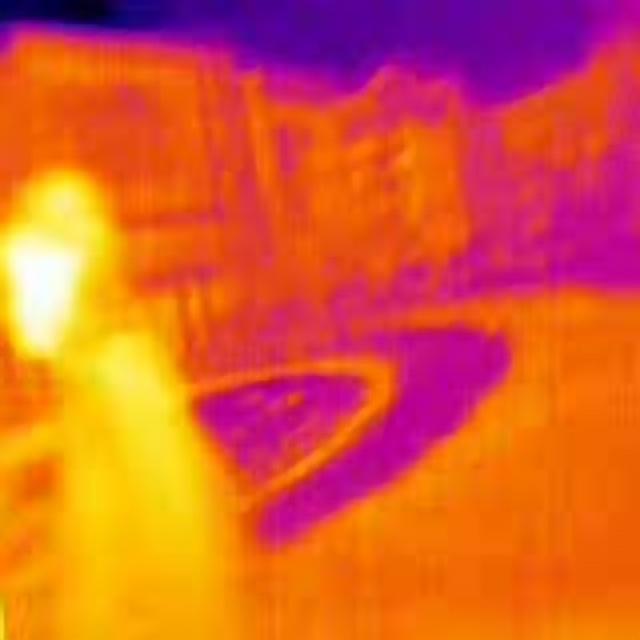
Detected objects:
label: person